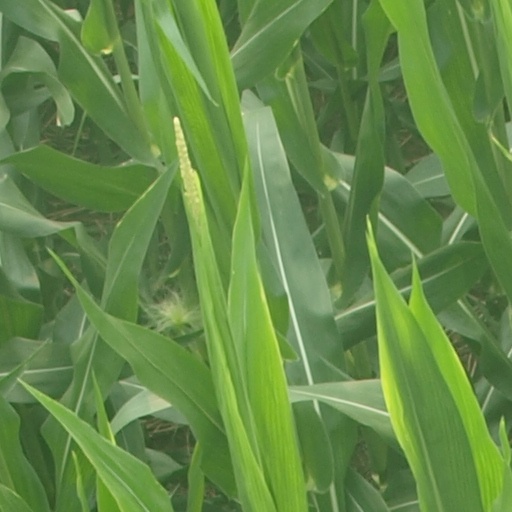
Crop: maize; corn